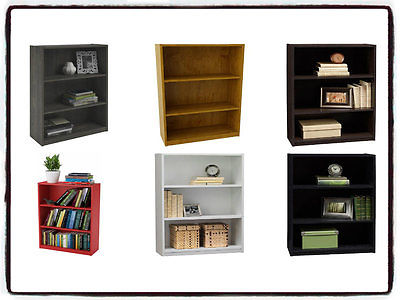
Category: cabinet